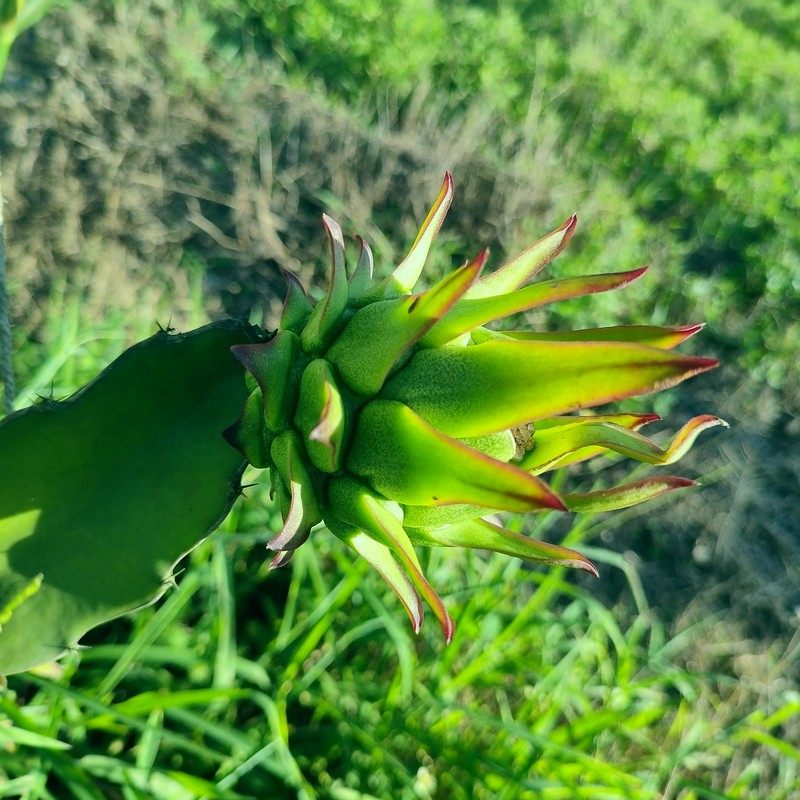
Label: Immature Dragon Fruit